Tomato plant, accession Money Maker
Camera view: vertical (180 deg); turntable rotation: 30 degrees
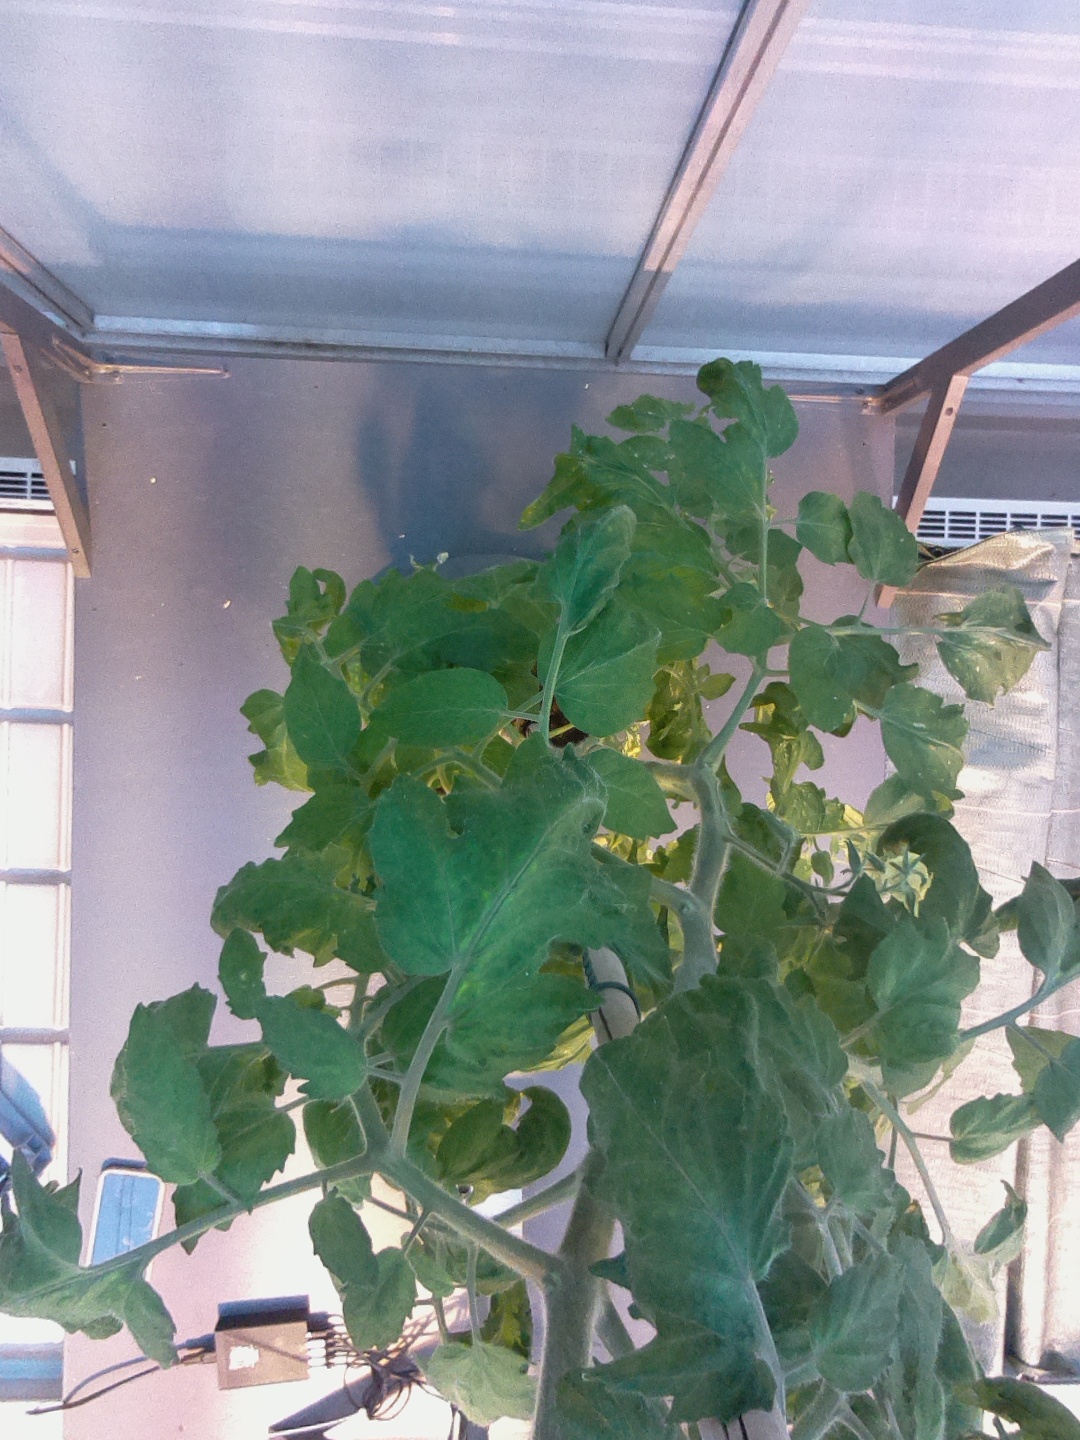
BBCH growth stage 63: 30%-40% of flowers open